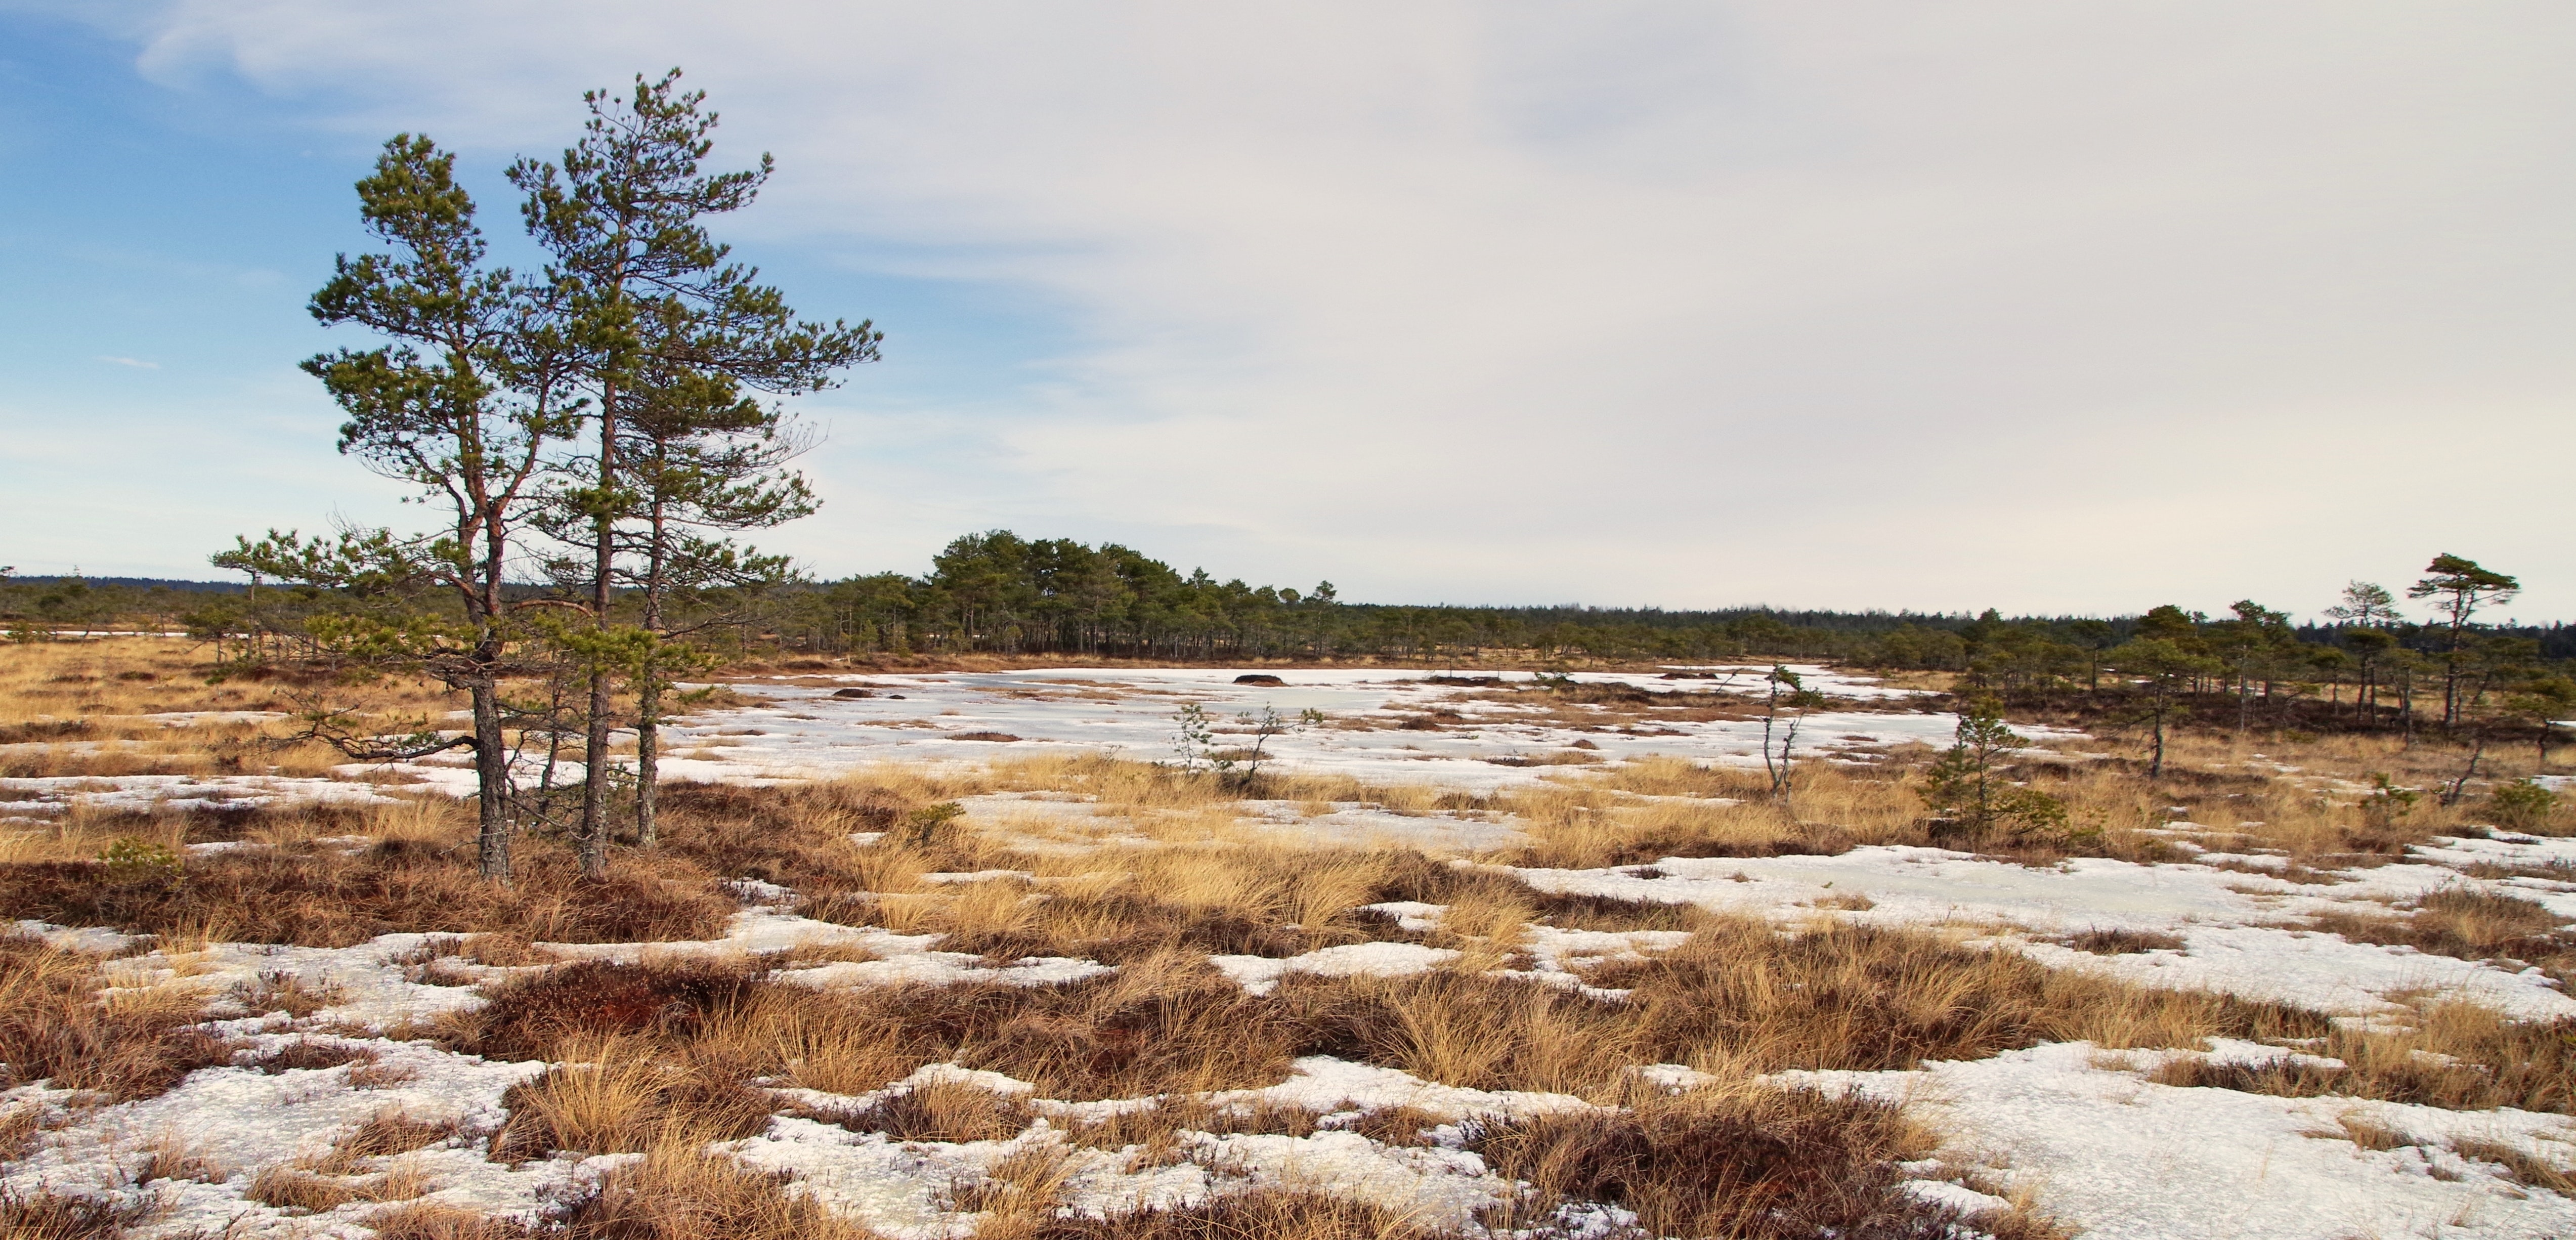
natural landscape, natural environment, wilderness, nature reserve, tree, ecoregion, grass family, wildlife, grass, rock, salt marsh, landscape, grassland, plain, marsh, national park, bog, wetland, geology, plant community, savanna, plant, winter, steppe, land lot, tundra, tidal marsh, snow, badlands, hill, state park